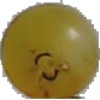
Label: Grape White 3